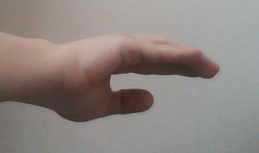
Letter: jeem